Krišjānis Zviedris

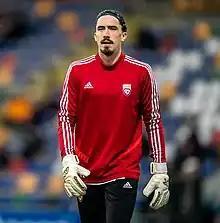

Krišjānis Zviedris (born 25 January 1997) is a Latvian footballer who plays as a goalkeeper for Riga and the Latvia national team.